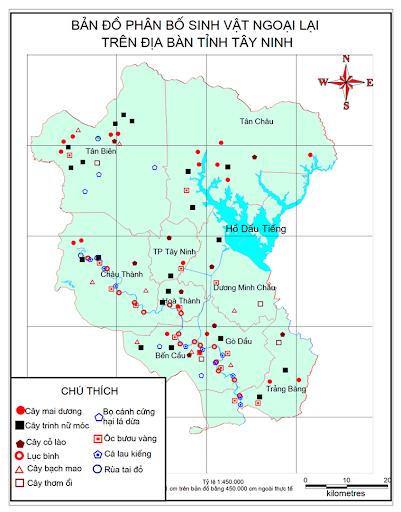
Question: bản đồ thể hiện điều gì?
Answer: bản đồ thể hiện sự phân bố sinh vật ngoại lai trên tỉnh tây ninh